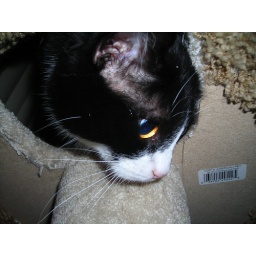
New cat tree has a hole in the top box.